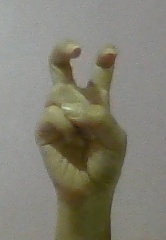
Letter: toot